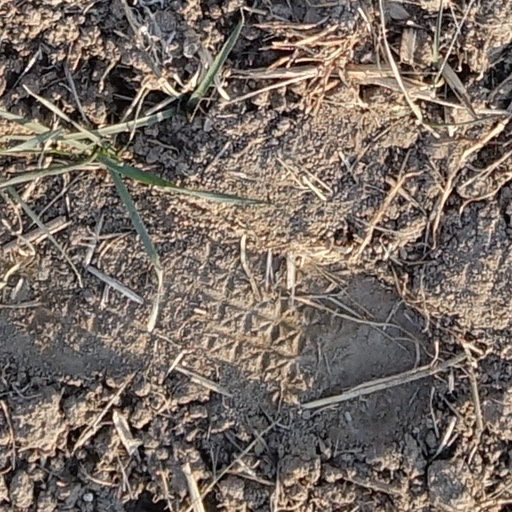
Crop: wheat